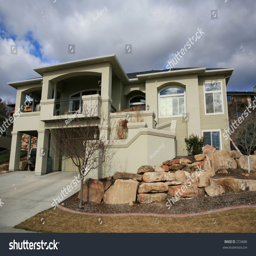
big expensive modern house on a hill with puffy white clouds